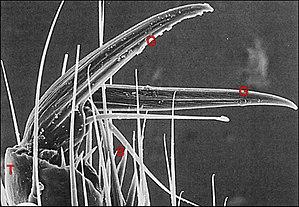
Griffes d' Arachnocoris varius (Guyane) vues au microscope électronique à balayage.
Arachnocoris est un genre d'hémiptères hétéroptères de la famille des Nabidae. Les membres de ce genre sont tous néotropicaux et vivent sur des toiles d'araignées, surtout de Pholcidae en tant que cleptoparasites facultatifs.